Clark McConachy

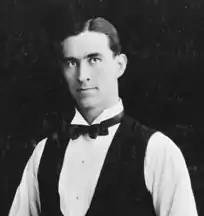

Clark McConachy (15 April 1895 – 12 April 1980), often known simply as Mac, was a New Zealand professional player of English billiards and snooker.